James Hebbard

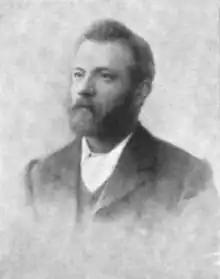
In "The Sketch", 24 September 1902

James Hebbard (July 1862 – 29 November 1941) was a miner who became manager of the Great Central Mine, Broken Hill.